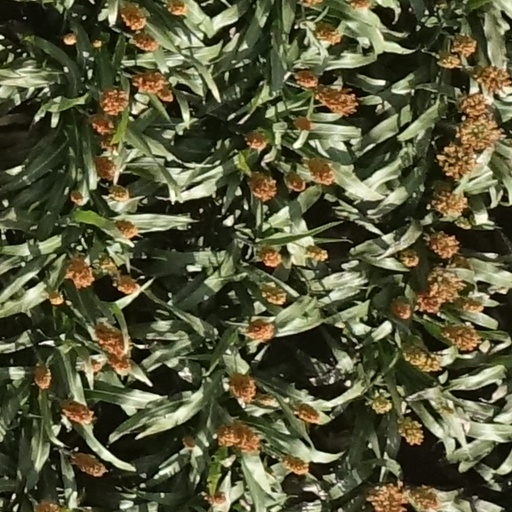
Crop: sorghum